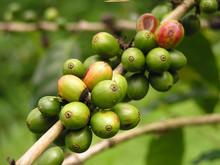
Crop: unknown
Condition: coffee_coffee_berry_blotch